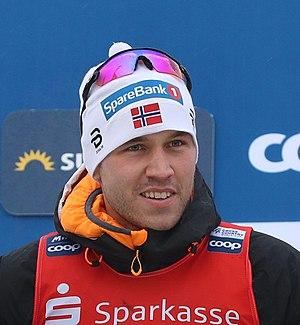
Pål Golberg, né le 16 juillet 1990 à Gol, est un fondeur norvégien.